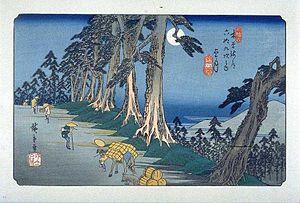
Mochizuki-shuku était la vingt-cinquième des soixante-neuf stations du Nakasendō. Elle est située dans la ville actuelle de Saku, préfecture de Nagano au Japon.